Missouri

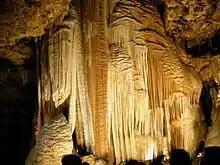
Meramec Caverns

The Progressive Era (1890s to 1920s) saw numerous prominent leaders from Missouri trying to end corruption and modernize politics, government, and society. Joseph "Holy Joe" Folk was a key leader who made a strong appeal to the middle class and rural evangelical Protestants. Folk was elected governor as a progressive reformer and Democrat in the 1904 election. He promoted what he called "the Missouri Idea", the concept of Missouri as a leader in public morality through popular control of law and strict enforcement. He successfully conducted antitrust prosecutions, ended free railroad passes for state officials, extended bribery statutes, improved election laws, required formal registration for lobbyists, made racetrack gambling illegal and enforced the Sunday-closing law. He helped enact Progressive legislation, including an initiative and referendum provision, regulation of elections, education, employment and child labor, railroads, food, business, and public utilities. Several efficiency-oriented examiner boards and commissions were established during Folk's administration, including many agricultural boards and the Missouri library commission.